First Flight (novel)

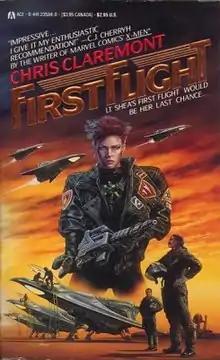
Cover of the first edition, with art by Luis Royo.

First Flight is a science fiction novel by American writer Chris Claremont, published by Ace Books in 1987.